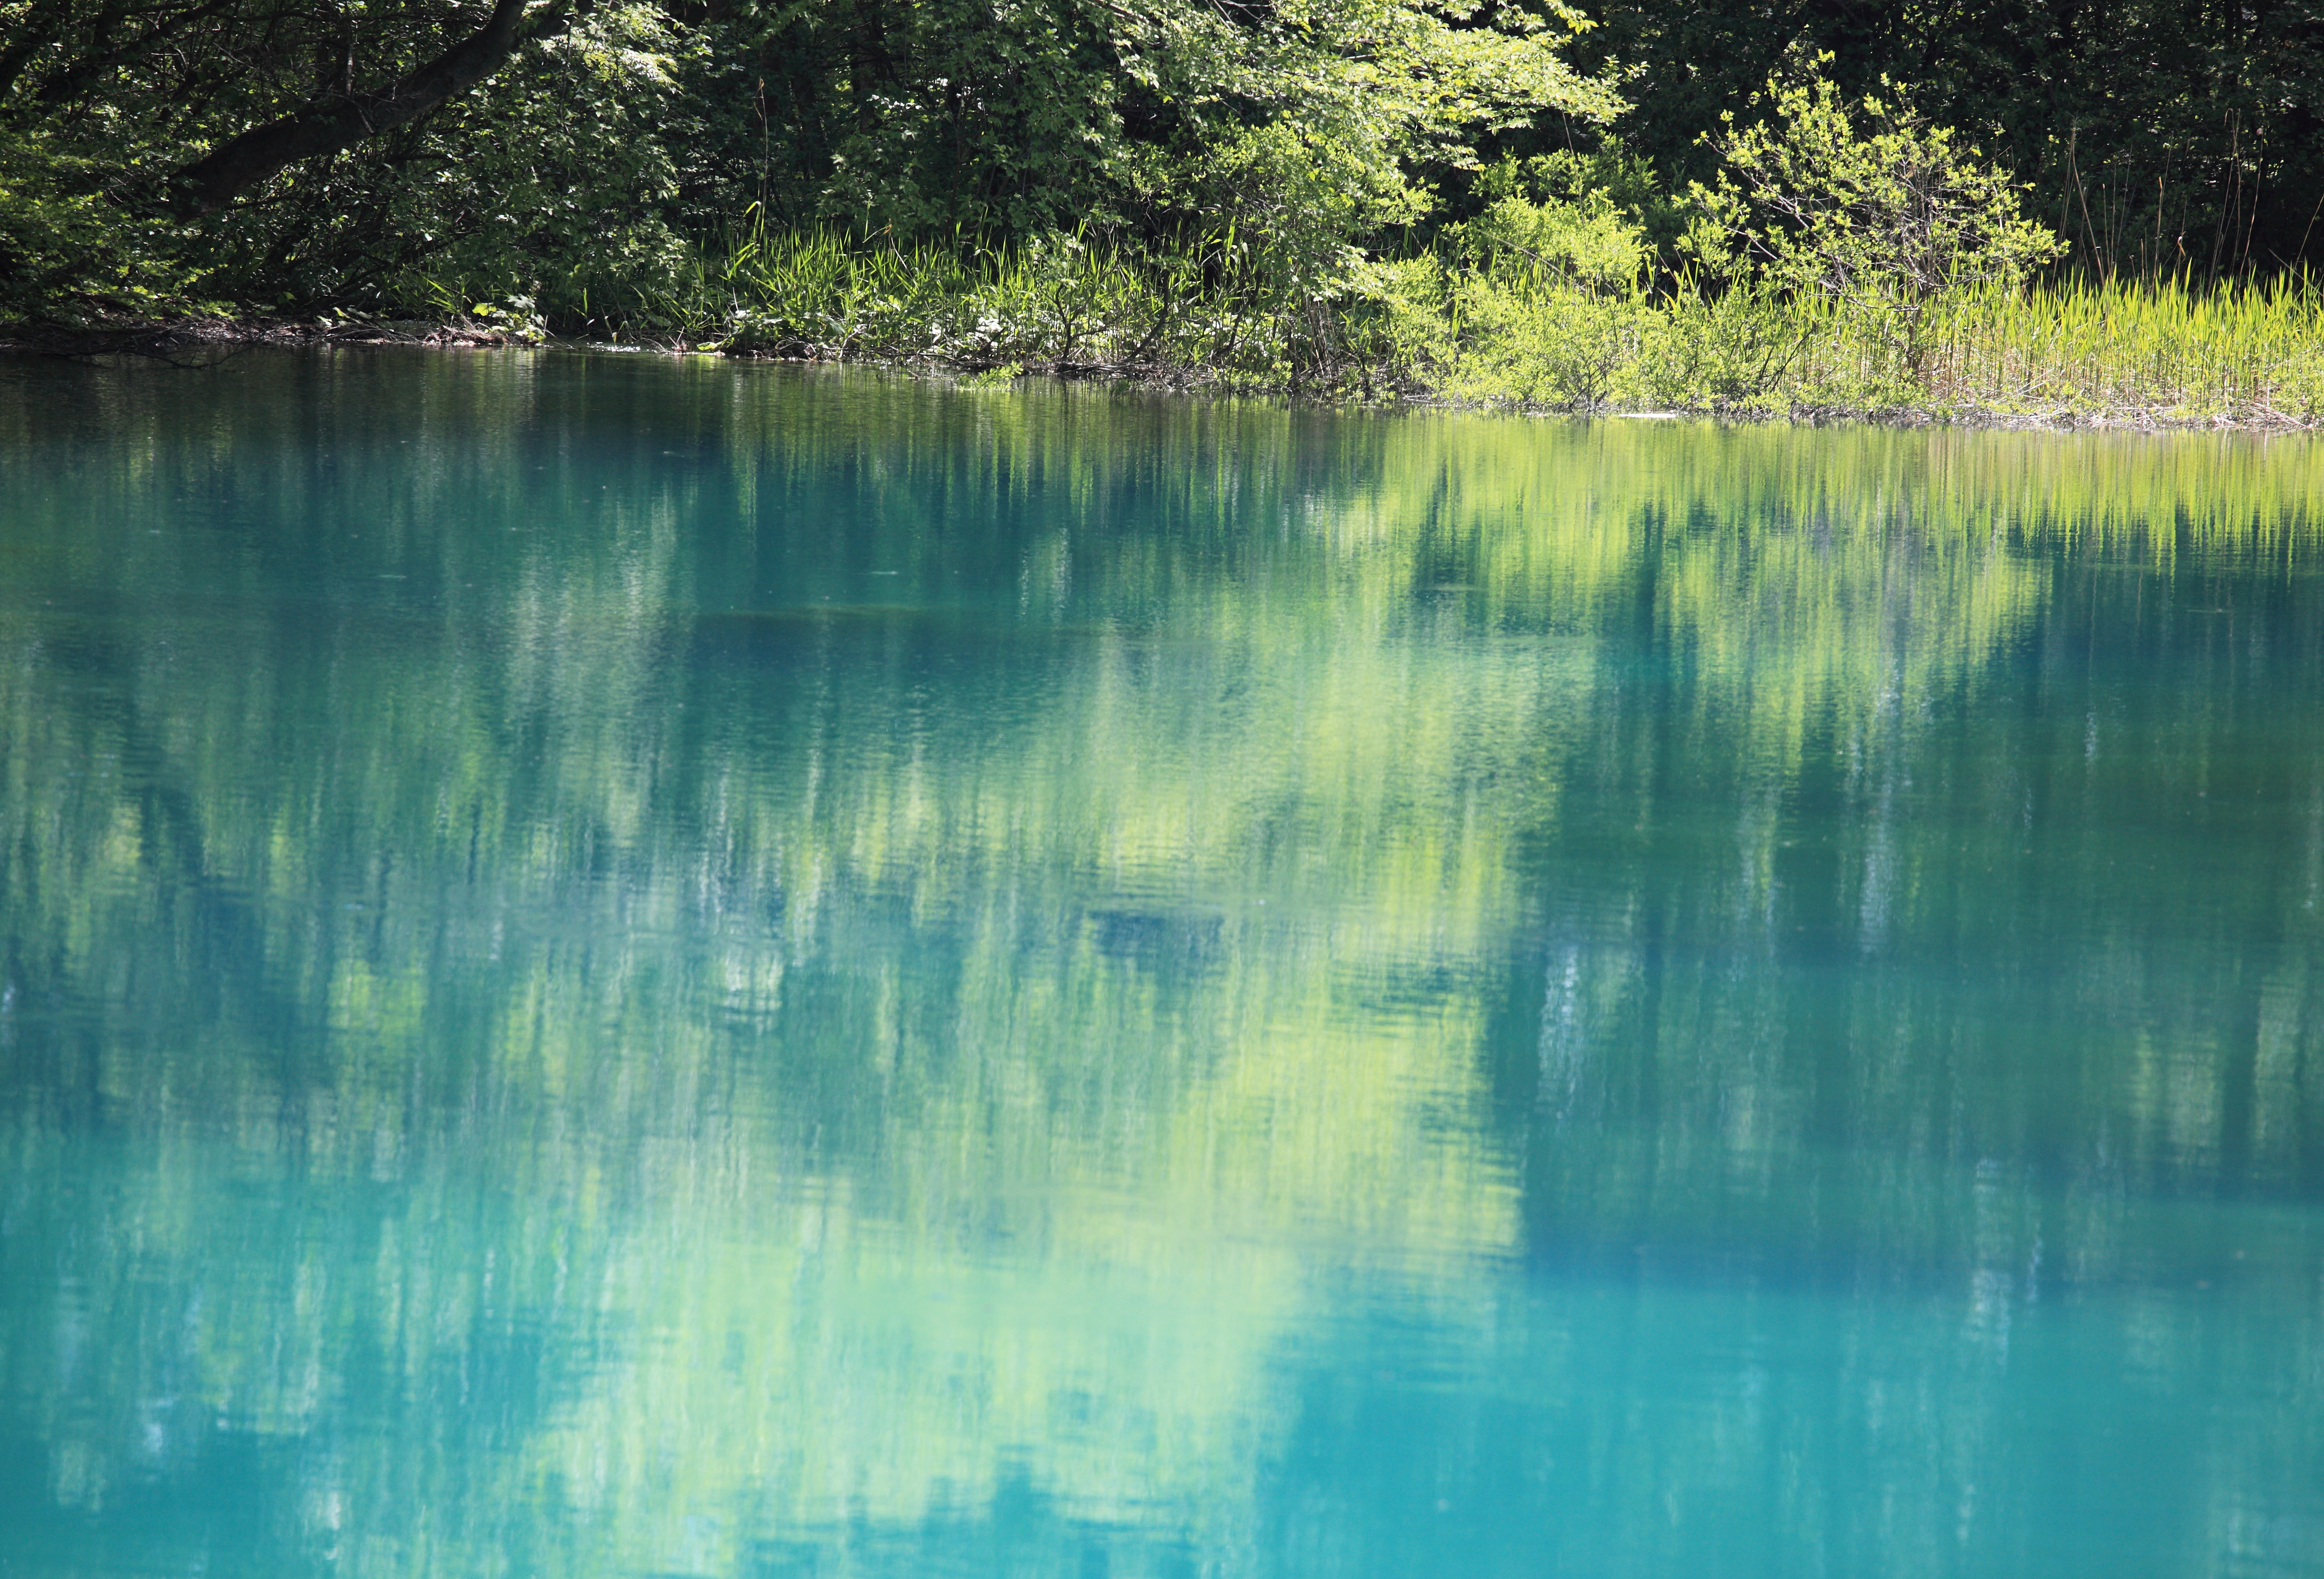
tree, water, nature, swamp, trail, sunlight, lake, pond, green, reflection, high, body of water, 5d, hires, markii, hi, res, resolution, fukushima, goshikinuma, yamagun